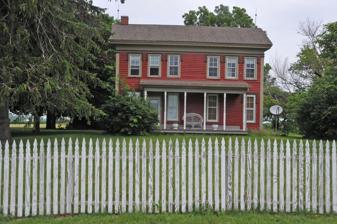
Building: Lewis and Sarah Boggs House
Country: United States of America
Year built: 1855
Historic house in Indiana, United States United States historic place Lewis and Sarah Boggs House U.S. National Register of Historic Places Lewis and Sarah Boggs House, June 2013 Show map of Indiana Show map of the United States Location 9564 14th Rd., north of Argos , Center Township, Marshall County, Indiana Coordinates 41°16′29″N 86°14′33″W / 41.27472°N 86.24250°W / 41.27472; -86.24250 Area 2.1 acres (0.85 ha) Built c. 1855 ( 1855 ) Built by Boggs, Lewis Architectural style Greek Revival NRHP reference No. 12000337 Added to NRHP June 15, 2012 Lewis and Sarah Boggs House is a historic home located in Center Township , Marshall County, Indiana . It was built about 1855, and is a two-story, Greek Revival style I-house with a rear ell. It has a side gable roof and sits on a split-face granite foundation.  It features corner boards that form Doric order pilasters . It was listed on the National Register of Historic Places in 2012. References